TBS Television (Japan)

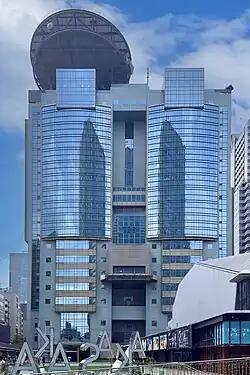
Headquarters in Minato, Tokyo

JORX-DTV (channel 6), branded as , is the flagship station of the Japan News Network in the Kantō region. It is owned-and-operated by , a subsidiary of TBS Holdings. TBS Television is one of the "five private broadcasters based in Tokyo."